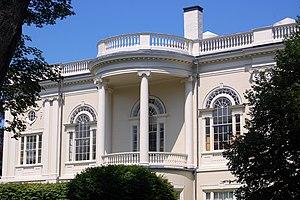
Danvers est une ville des États-Unis, située dans le Massachusetts, comté d'Essex. Fondée en 1636 par des puritains anglais, la ville se nommait autrefois Salem Village. Elle est proche de la ville de Salem.